Winston Peters

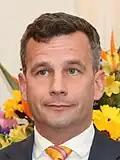
Peters' previously long-standing feud with David Seymour ("pictured") had routinely gained media coverage

In the 2011 general election New Zealand First experienced a resurgence in support, winning 6.8% of the party vote to secure eight seats in Parliament. Shortly after the election, Peters stated that his party would be in opposition and hold the "balance of responsibility". During this term, he was the New Zealand First spokesperson for finance, economic development, foreign affairs, trade, defence, immigration, senior citizens, broadcasting, racing, state owned enterprises, and Treaty of Waitangi issues, and a member of the Finance and Expenditure Committee.